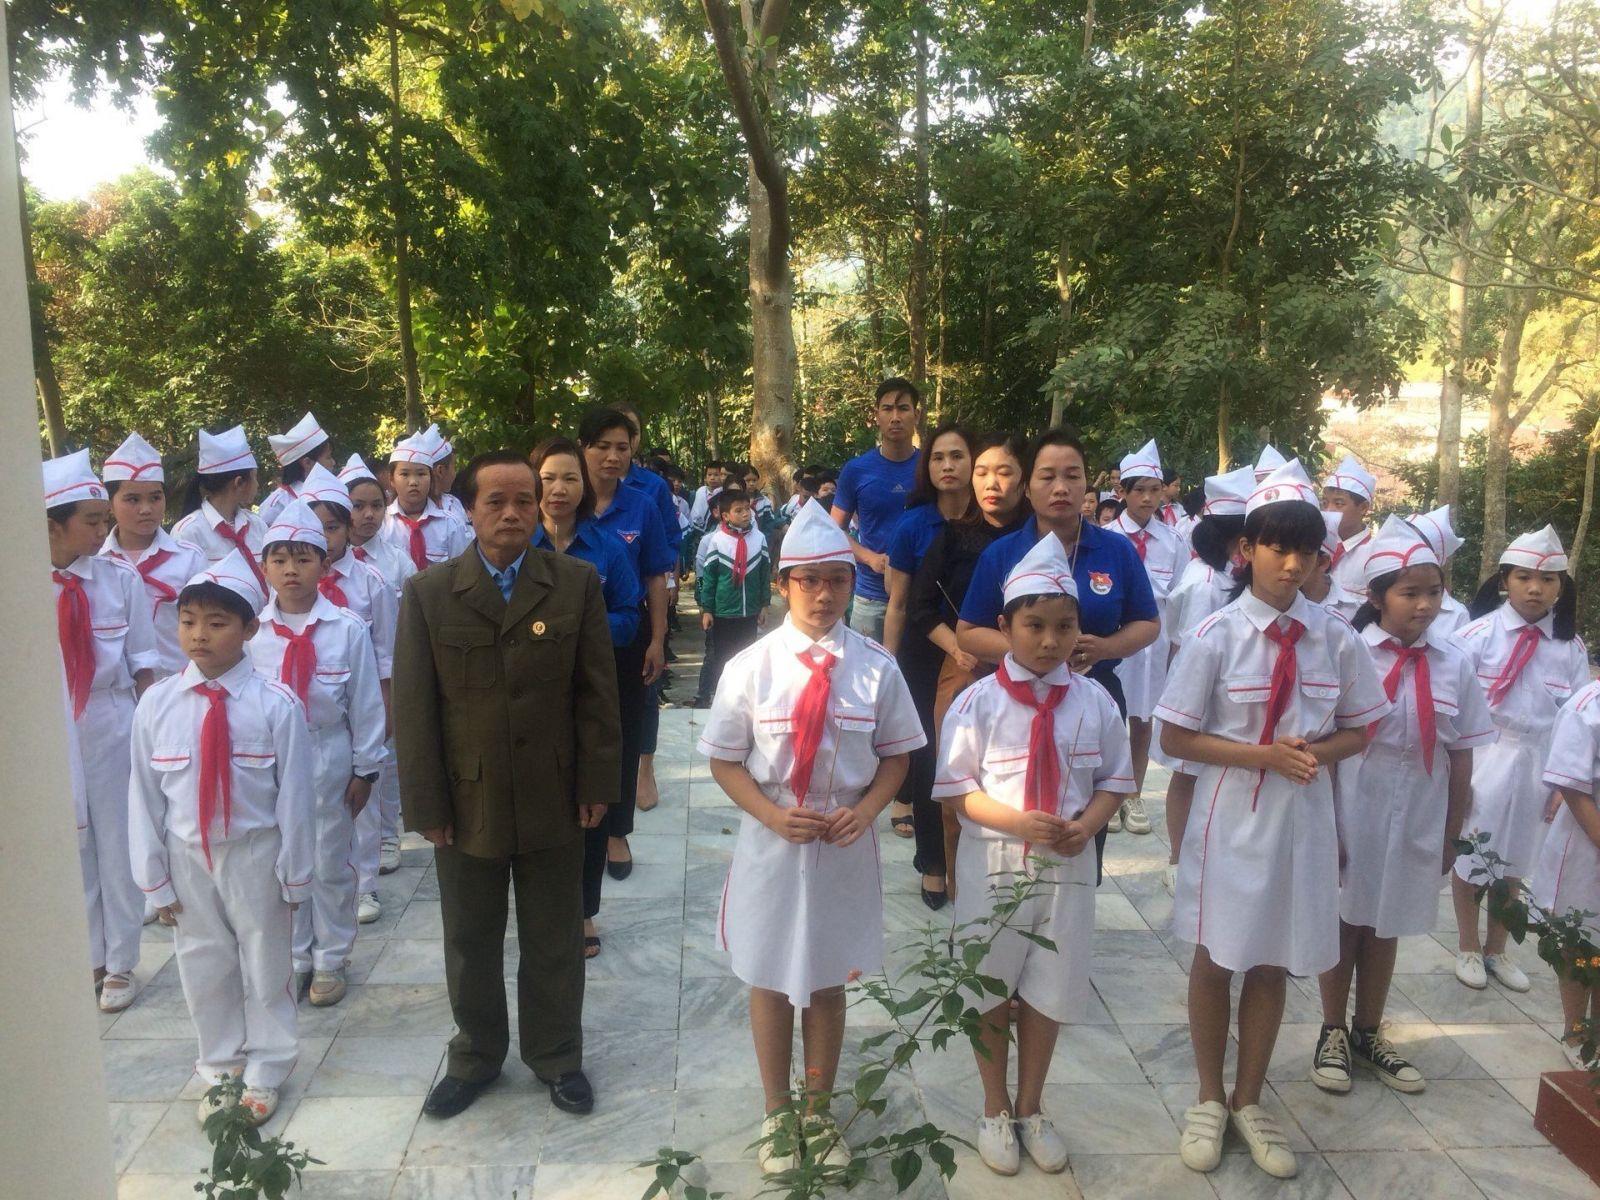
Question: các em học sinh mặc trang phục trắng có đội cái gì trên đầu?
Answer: mũ